History of India

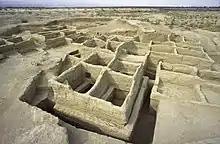
Mehrgarh site in present-day Balochistan, Pakistan

Anatomically modern humans first arrived on the Indian subcontinent between 73,000 and 55,000 years ago. The earliest known human remains in South Asia date to 30,000 years ago. Sedentariness began in South Asia around 7000 BCE; by 4500 BCE, settled life had spread, and gradually evolved into the Indus Valley Civilisation, one of three early cradles of civilisation in the Old World, which flourished between 2500 BCE and 1900 BCE in present-day Pakistan and north-western India. Early in the second millennium BCE, persistent drought caused the population of the Indus Valley to scatter from large urban centres to villages. Indo-Aryan tribes moved into the Punjab from Central Asia in several waves of migration. The Vedic Period of the Vedic people in northern India (1500–500 BCE) was marked by the composition of their extensive collections of hymns (Vedas). The social structure was loosely stratified via the varna system, incorporated into the highly evolved present-day Jāti system. The pastoral and nomadic Indo-Aryans spread from the Punjab into the Gangetic plain. Around 600 BCE, a new, interregional culture arose; then, small chieftaincies (janapadas) were consolidated into larger states (mahajanapadas). Second urbanization took place, which came with the rise of new ascetic movements and religious concepts, including the rise of Jainism and Buddhism. The latter was synthesized with the preexisting religious cultures of the subcontinent, giving rise to Hinduism.